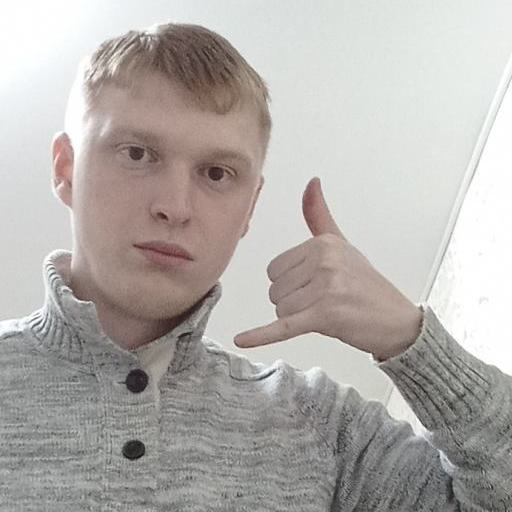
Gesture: call